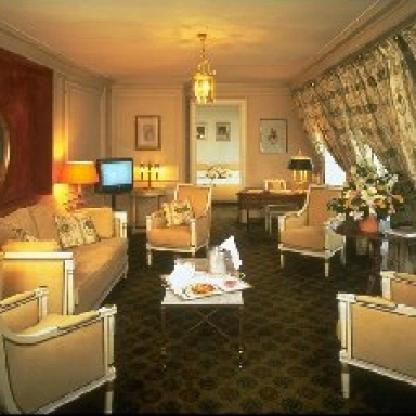
Scene: Indoor